Kacey Wong

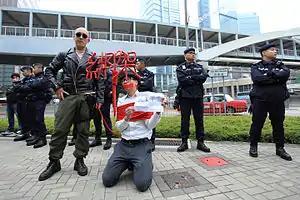
Wong protesting at booksellers' disappearances with red gallows bearing the Chinese characters for "abduction" as props

Wong has variously participated in the annual 1 July protest marches riding in a pink armoured personnel carrier, walking around with a facsimile washing machine on his head, and guiding a 10-foot red robot he created. For the march on 1 July 2014, Wong created the “Warning Squad", where he and several people dressed as police officers holding parody banners inspired by those increasingly seen used by police officers at protests. His signs included “Love the Party” – echoing the CPC slogan “Love the country, love the Party” (愛國愛黨) – “Fake Commie”; “Party-State” referring to the one-party state within China; “Reddening” referring to the gradual infiltration of the communist ethos into Hong Kong; “Land Grabbing” referring to the land acquisition for development in the Northeast New Territories. At a march protesting at the disappearances of the staff of Causeway Bay Books in 2015, Wong symbolically constructed a red gallows carrying the Chinese characters for "abduction" (綁架), bound himself with red rope and gagged himself with red duct tape.